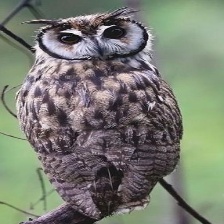
Species: STRIPED OWL
Scientific name: ASIO CLAMATOR
ImageNet parent category: great_grey_owl